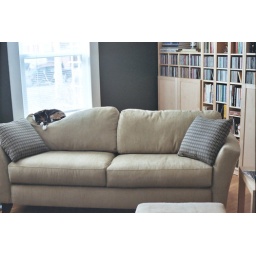
And there's that sleeping cat again...if one's not in that exact spot...the other is.